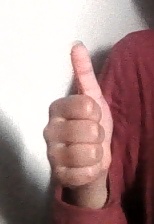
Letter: aleff